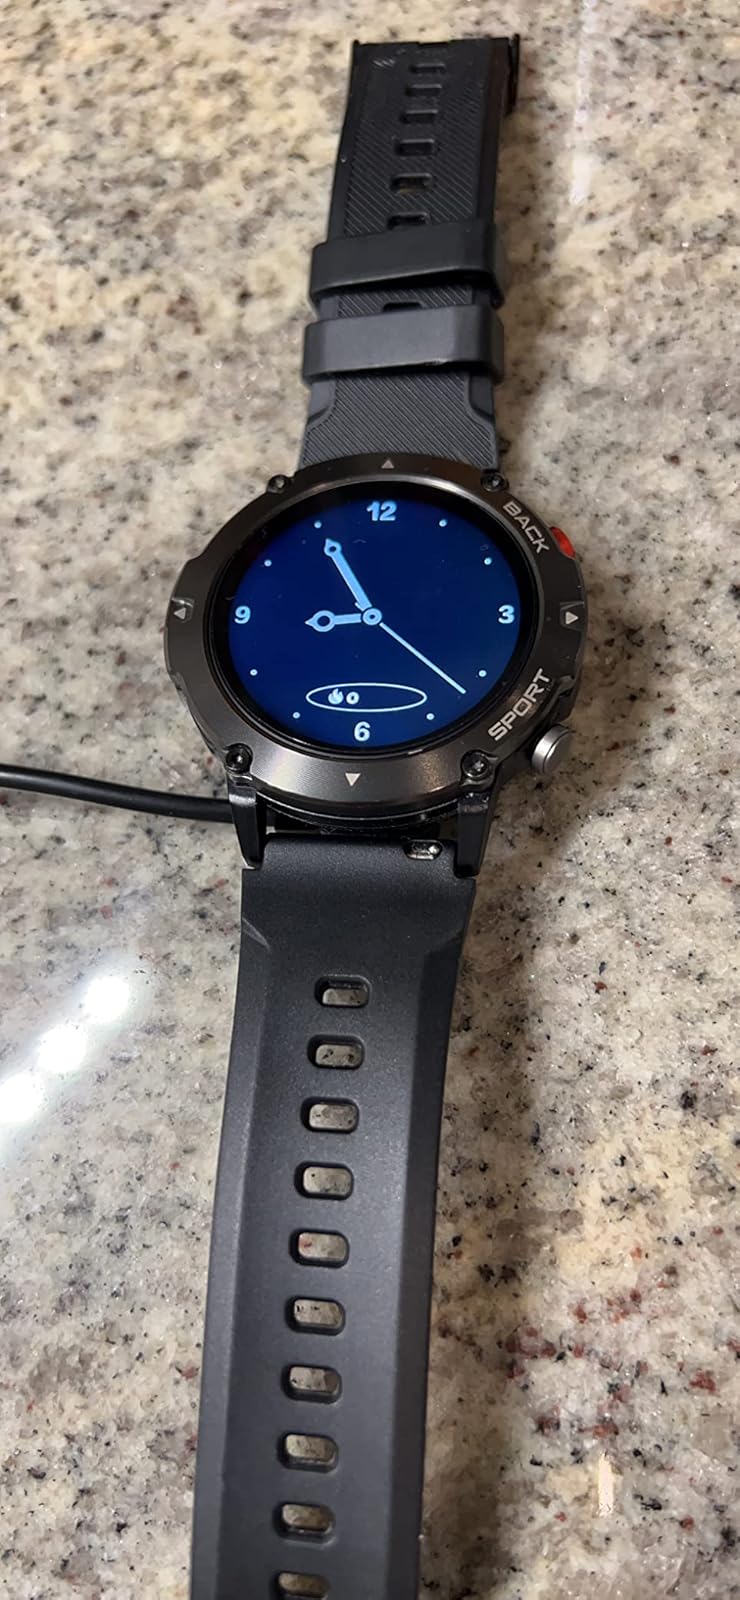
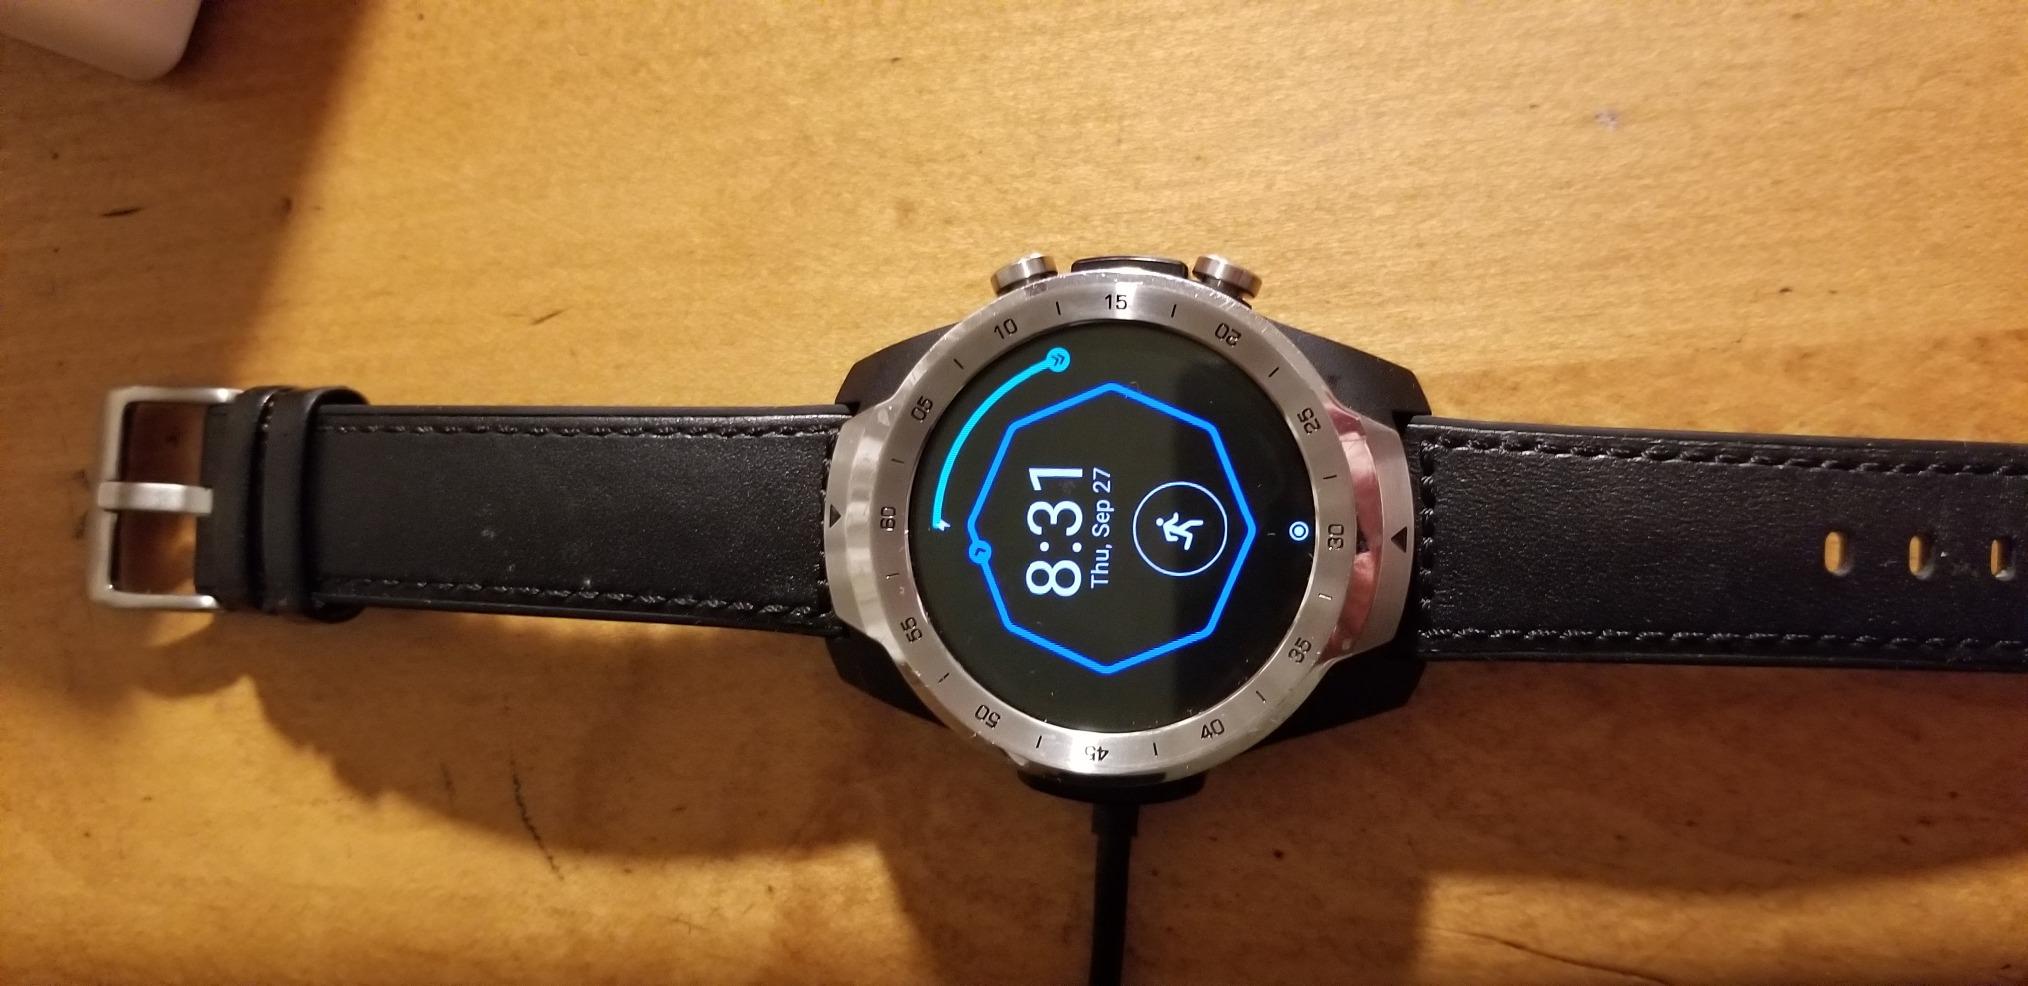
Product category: smartwatch
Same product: no